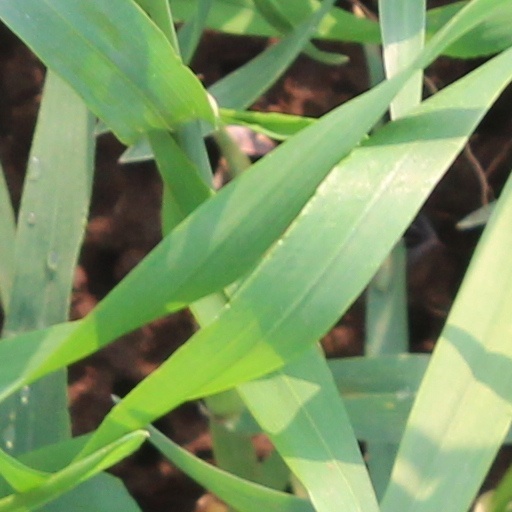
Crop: wheat